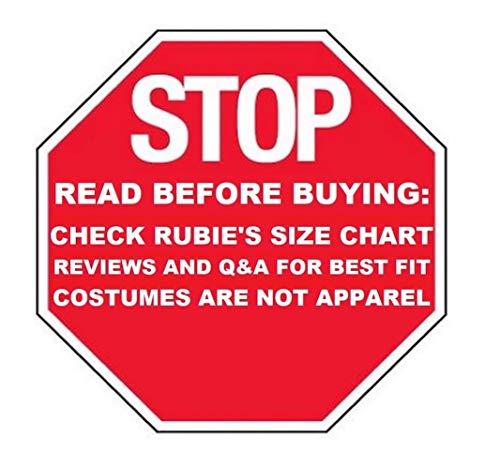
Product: Rubie's Men's Deluxe Erik Killmonger Battle Suit Muscle Chest
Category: Clothing, Shoes & Jewelry | Costumes & Accessories | Kids & Baby | Boys | Costumes
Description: Deluxe Erik Killmonger battle suit black/gold padded muscle chest jumpsuit with shoe-covers and mask.
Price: $33.97 - $64.99